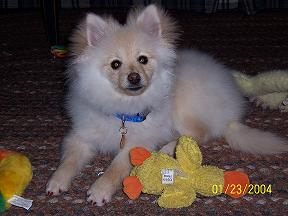
Breed: pomeranian